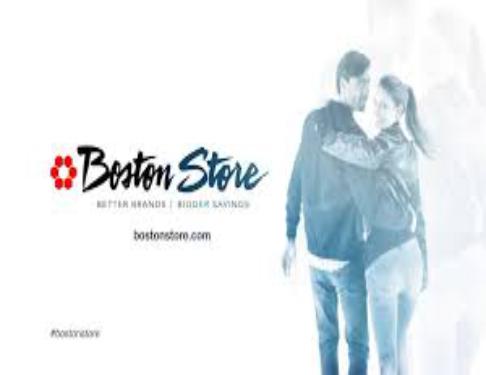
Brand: Boston Store
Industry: Others